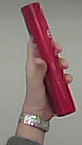
Product: loreal_shampoo